Green Bay, New Zealand

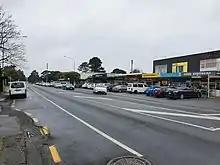
Green Bay shops

Green Bay High School is a secondary (years 9-13) school with a roll of . It opened in 1973.